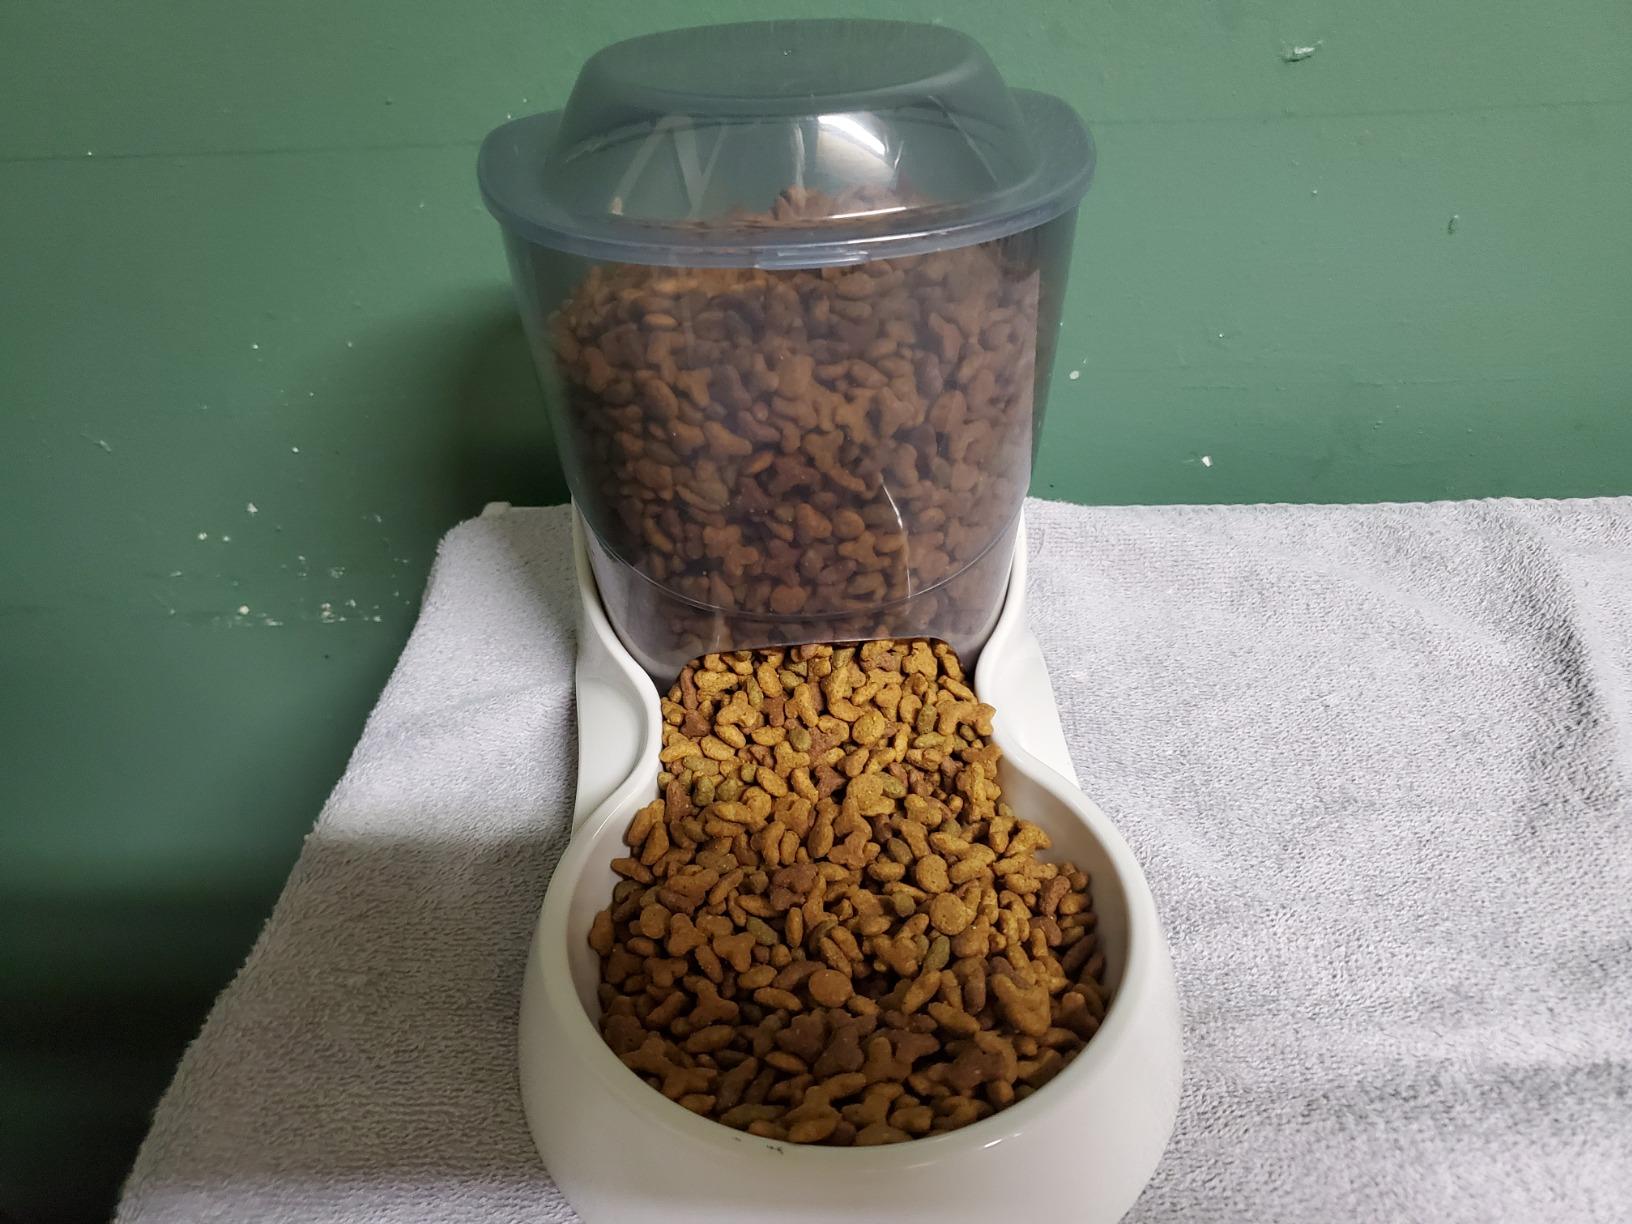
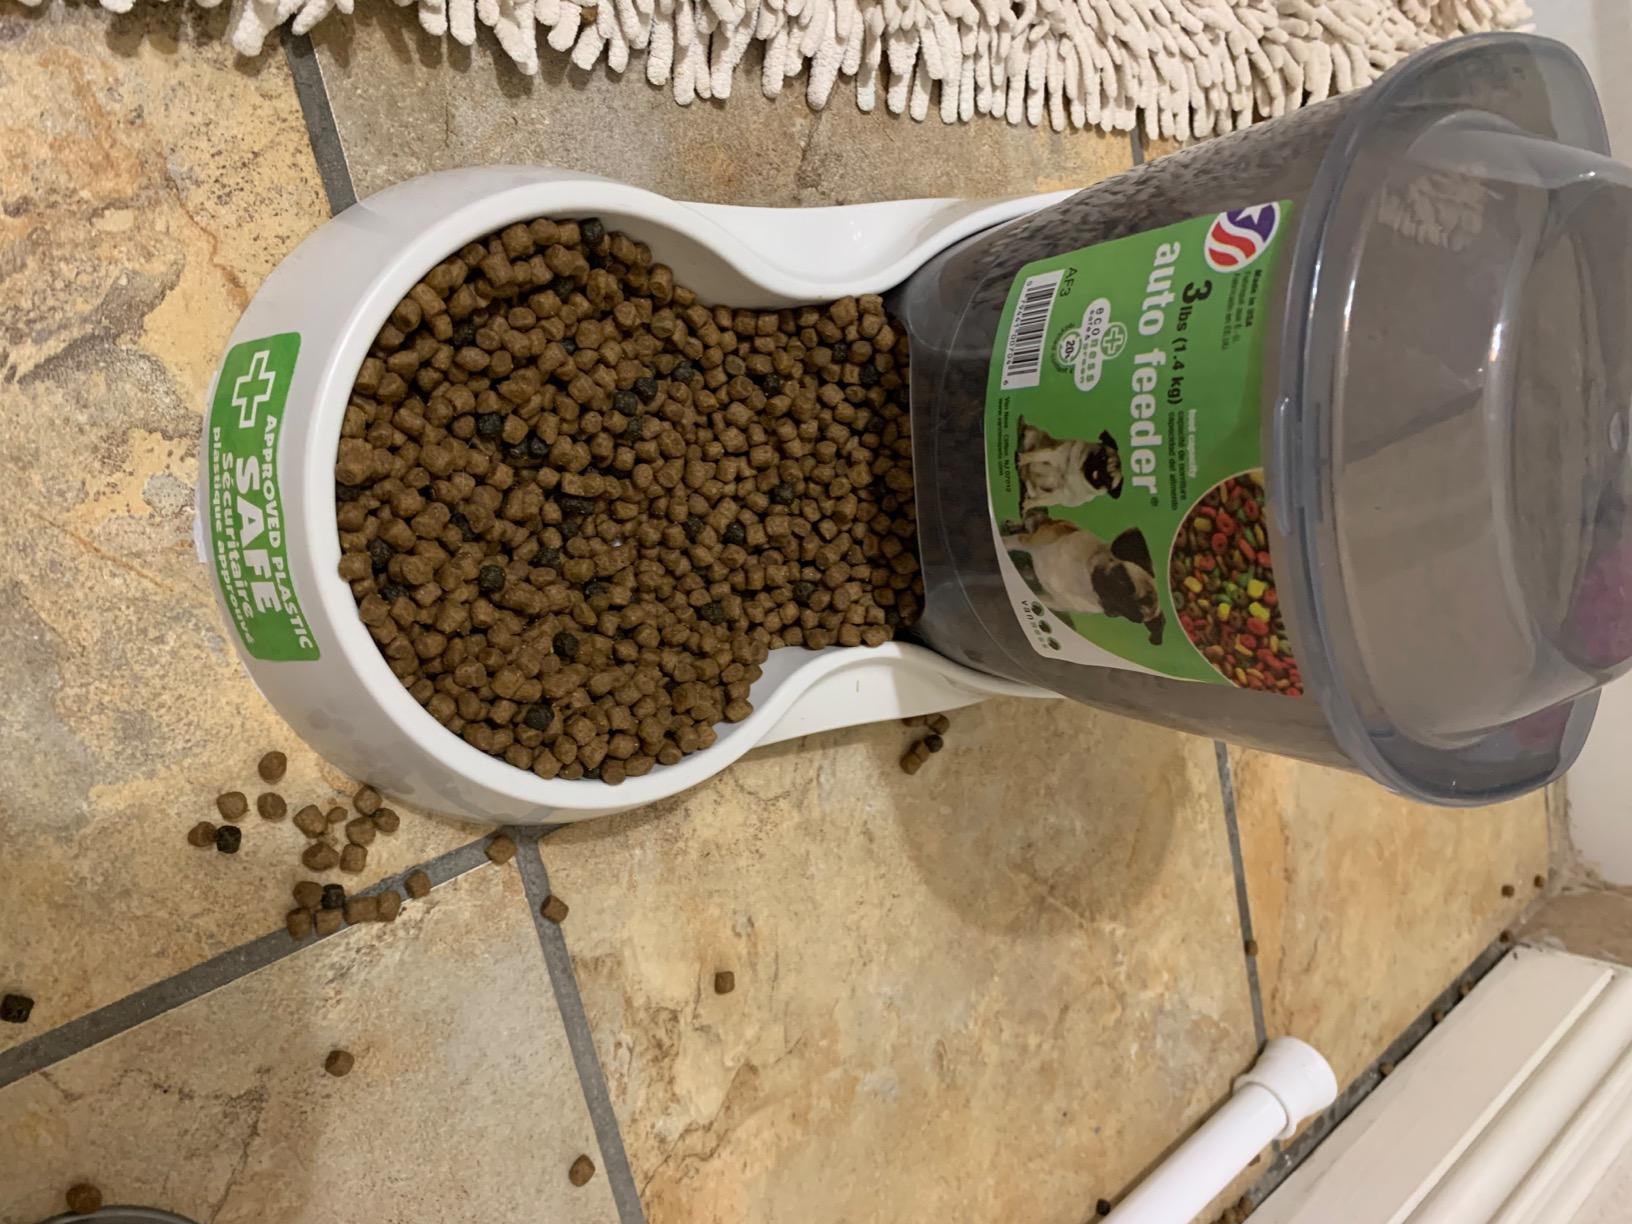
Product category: items_feeder
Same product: yes